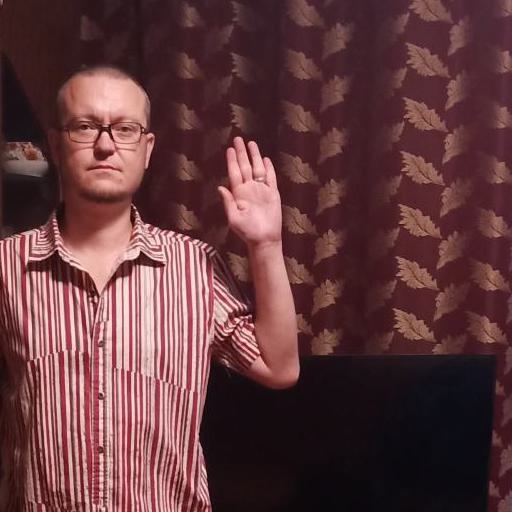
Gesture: stop